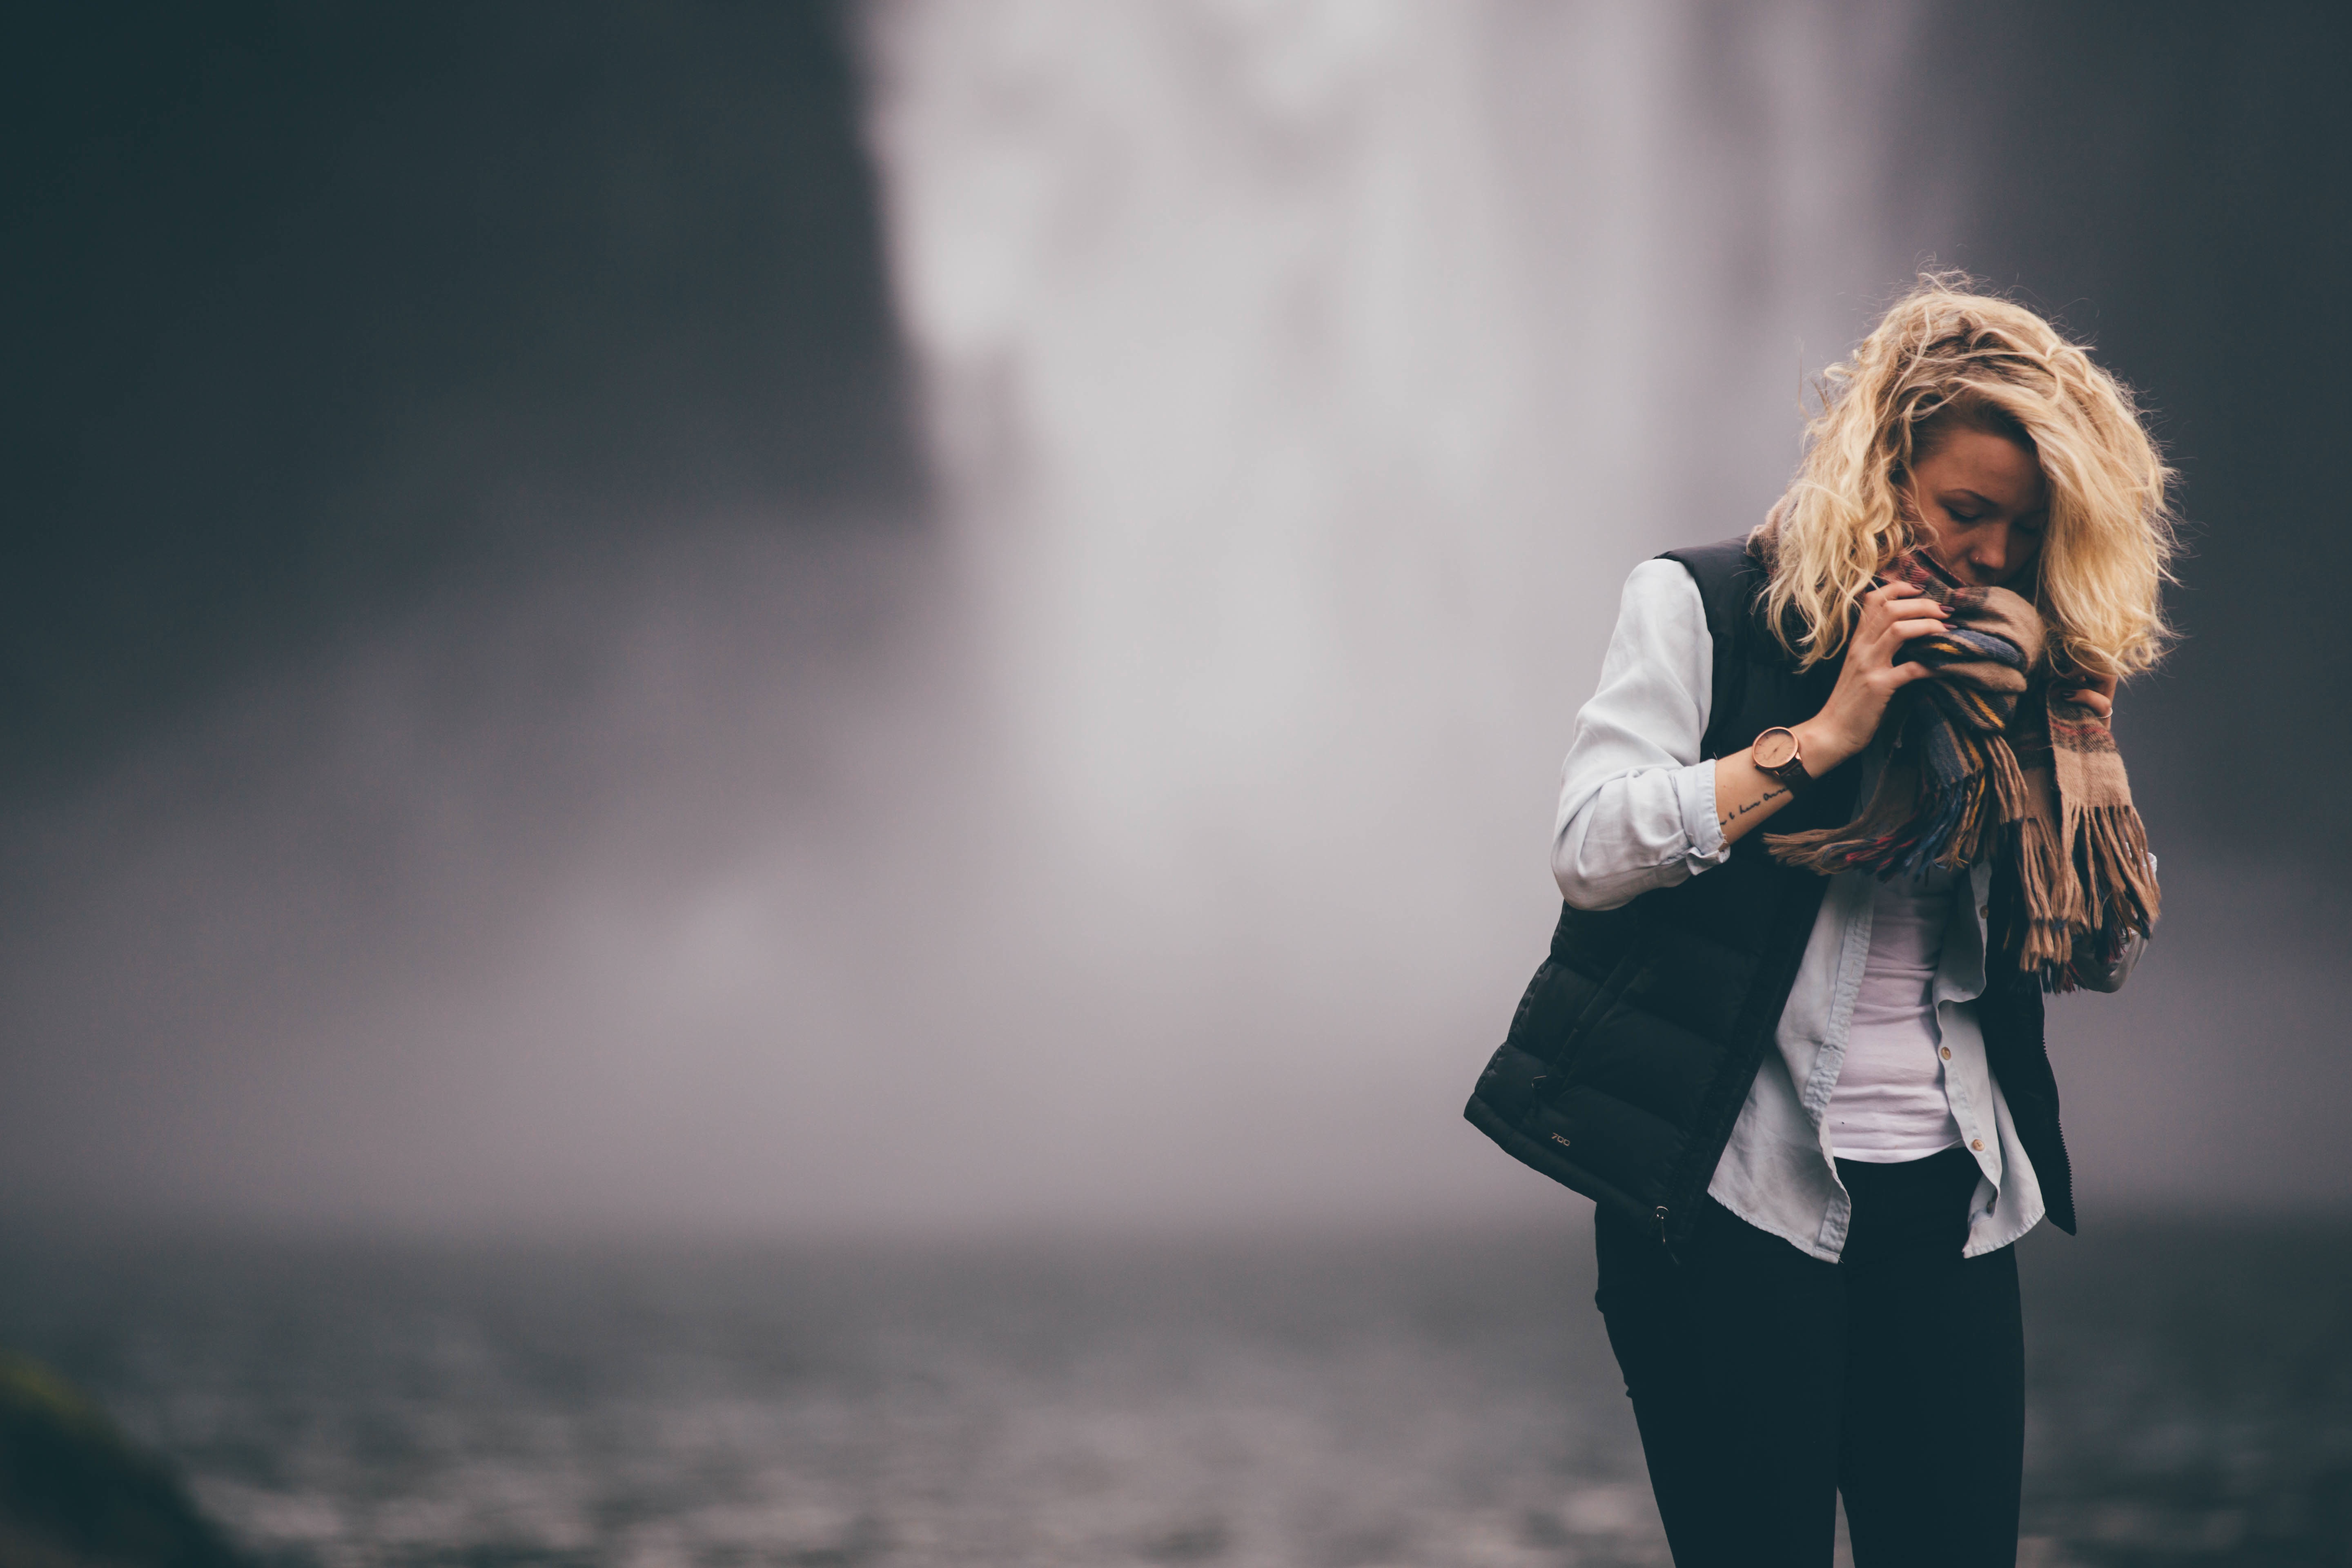
waterfall, person, girl, woman, photography, adventure, portrait, model, fashion, outside, photograph, beauty, photo shoot, portrait photography